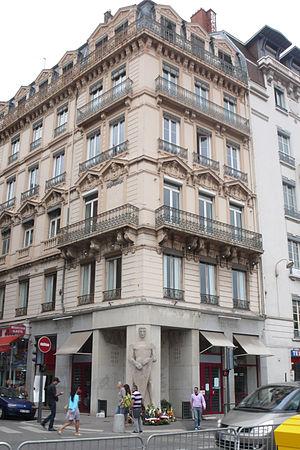
Monument à la Résistance et à la Déportation, dit ""Le Veilleur de pierre"" (F-69002, Lyon)"
Georges Salendre, né le 1ᵉʳ mars 1890 à Romanèche-la-Montagne, commune de Hautecourt-Romanèche et mort le 25 mars 1985 à Lyon, est un sculpteur français essentiellement actif à Lyon et dans sa région.
Cet article recense les œuvres d'art dans l'espace public de Lyon, en France.
La place Bellecour est la plus grande place de la ville de Lyon et la cinquième plus grande place de France, après la place des Quinconces à Bordeaux, la place de la Concorde à Paris, le Cours Léopold et place Carnot à Nancy et la place de l’hôtel de ville au Havre. Elle est souvent présentée rectangulaire mais c'est une place trapézoïdale avec une taille de 300 mètres par 220 / 190 mètres, elle est plus grande que la place de la Constitution de Mexico et que la place Rouge de Moscou. C'est également la plus grande place piétonnière d'Europe, les places précédemment citées pouvant accueillir des véhicules, au contraire de la place Bellecour.
Gilbert Dru est un résistant français et militant chrétien, né le 2 mars 1920 à Viols-le-Fort et mort le 27 juillet 1944 à Lyon.